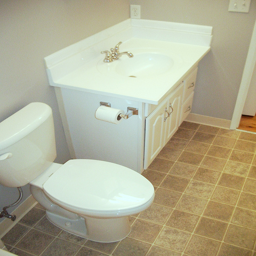
A white toilet sitting next to a white bathroom sink.
A spotless bathroom with a sink and toilet.
A bathroom with a white toilet and white vanity.
A toilet next to a vanity cabinet wit sink.
A bathroom has a grey tile floor and a white toilet and sink.